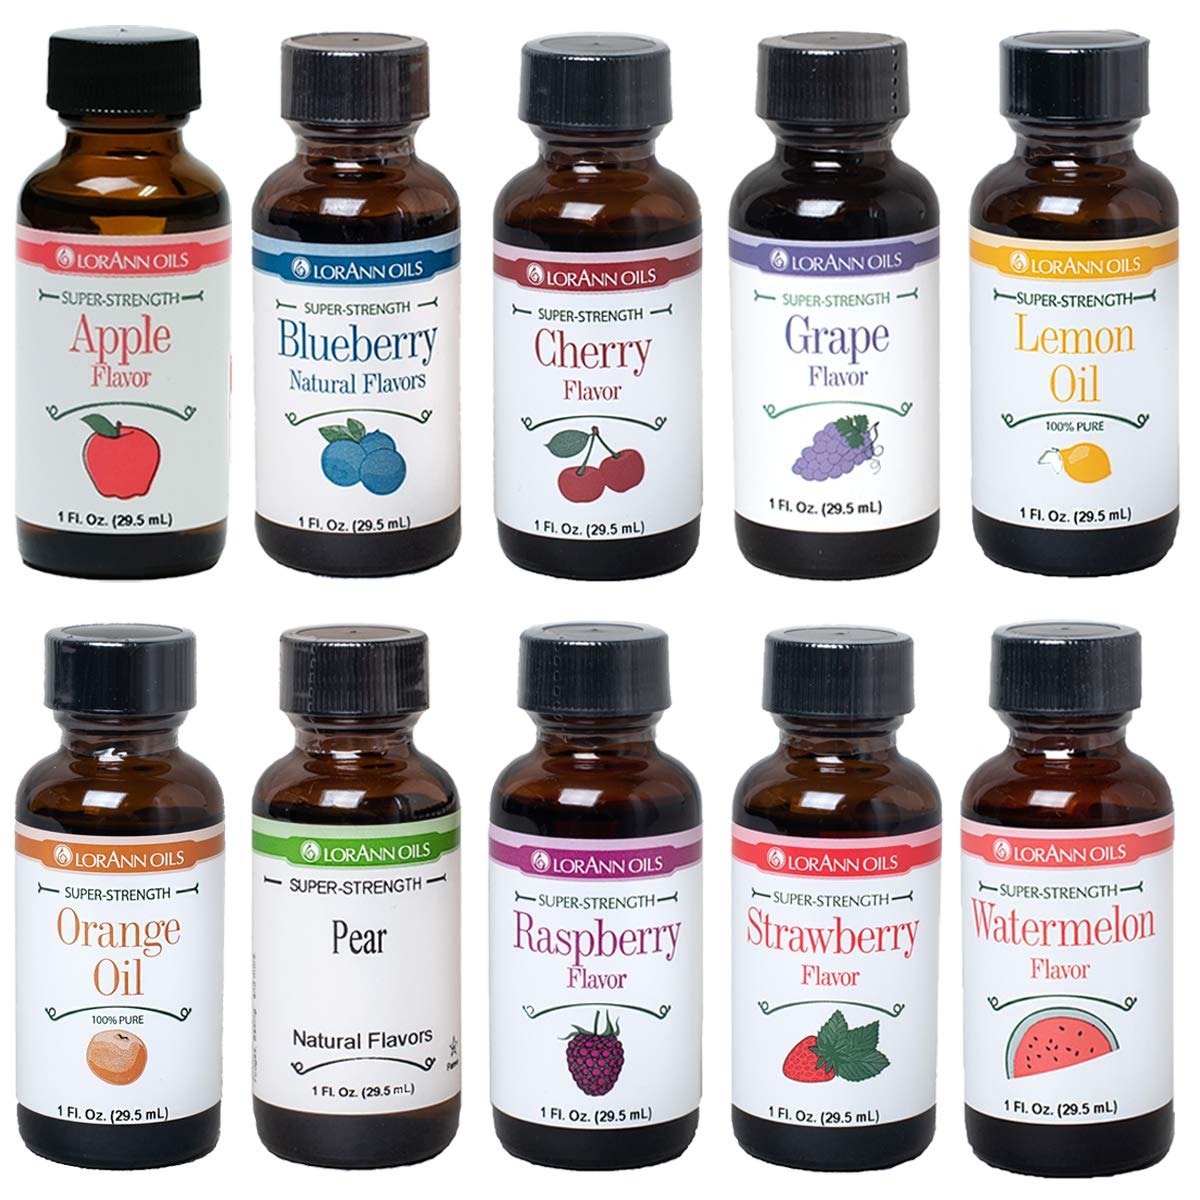
Item Name: LorAnn Super Strength Pack #1 of 10 Fruity Flavors in 1 ounce bottles
Bullet Point 1: You will receive a 1 ounce bottle of each of these flavors: Apple, Blueberry, Cherry, Grape, Lemon Oil, Orange Oil, Pear, Raspberry, Strawberry, Watermelon.
Bullet Point 2: A little goes a long way! LorAnn’s super strength flavors are three to four times the strength of typical baking extracts.
Bullet Point 3: A Dram is a small bottle that is the perfect size for 1 batch of homemade Hard Tack Candy (.125 fl oz approximately 1 teaspoon) Love the flavor and need a larger size? Most of the 100+ Super Strength flavors are availble in larger sizes. 1 ounce bottle contains approximately 6 teaspoons. -- 4 ounce bottle contains approximately 24 teaspoons -- 16 ounce and gallon are also available.
Bullet Point 4: Typical uses: hard candy, general candy making, cakes, cookies, frosting, ice cream and a wide variety of other baking and confectionery applications.
Bullet Point 5: Kosher - Gluten Free - Made in USA
Product Description: Quality You Can Trust - Family-owned and operated since 1962, LorAnn has been selling professional quality essential oils and flavorings to businesses and home consumers for over 50 years
Value: 1.0
Unit: Count

Price: 54.99